Kuala Lumpur City Centre

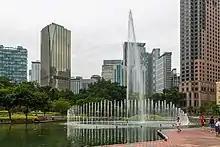
The KLCC Park

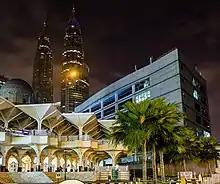
KLCC District Cooling in January 2014 with As Syakirin Mosque and Petronas Twin Towers to the left

The KLCC area has a convention centre known as the Kuala Lumpur Convention Centre (Kuala Lumpur Convention Centre parking rate). The total function area is around . The convention centre is directly connected with the Traders Hotel. The Impiana Hotel, which is owned and operated by KLCC Properties, developer of the KLCC area, is connected via a walk bridge. In the master plan, there will be several more buildings to be built near or on the convention centre area.